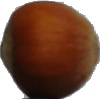
Label: Nut Forest 1